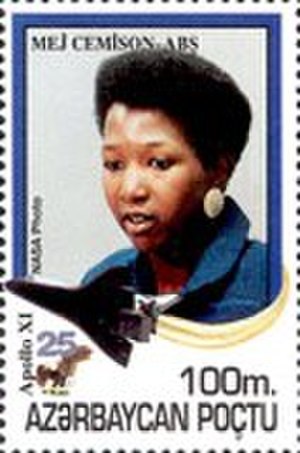
Mae Jemison / Galleri
"Mae Carol Jemison er en amerikansk tidligere astronaut. Hun var den første kvindelige afro-amerikanske astronaut. Hun blev udvalgt som astronaut i 1987 og var på sin første rummission med STS-47 fem år senere, som ""Mission Specialist"".